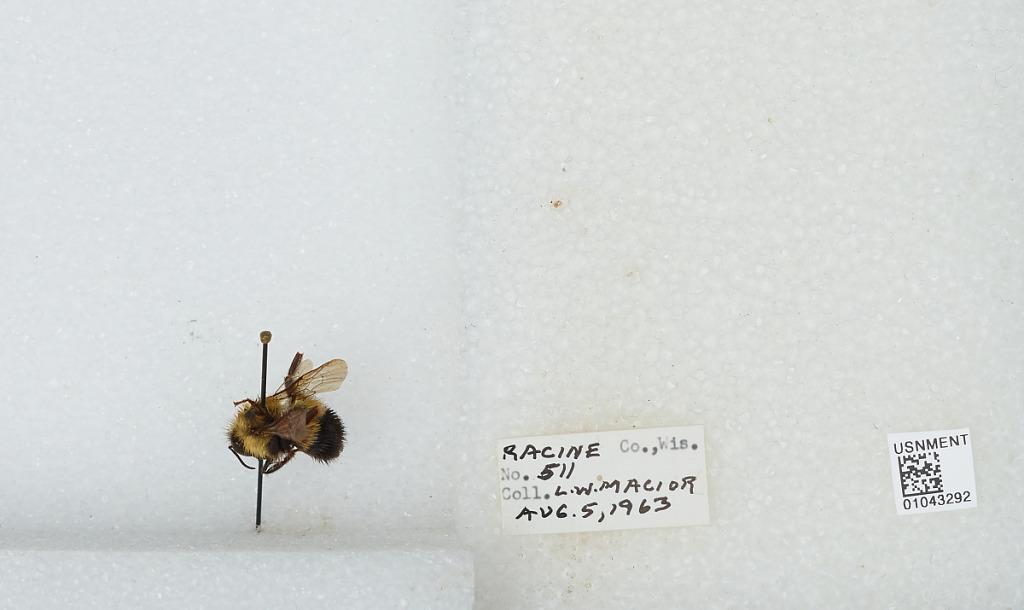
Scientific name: Bombus (Bombus) affinis Cresson
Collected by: L. Macior
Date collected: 1963-8-5
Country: United States
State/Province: Wisconsin
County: Racine
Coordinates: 42.78, -87.76